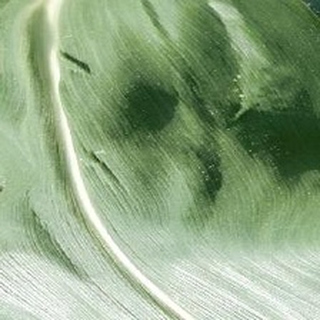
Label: healthy_corn